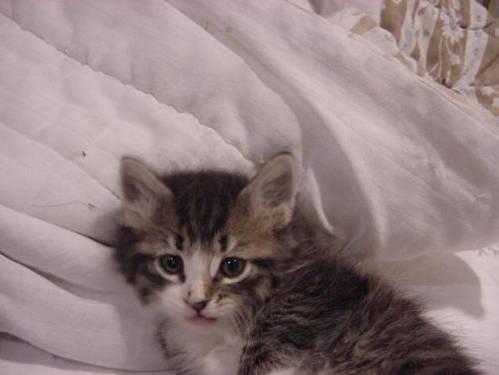
cat